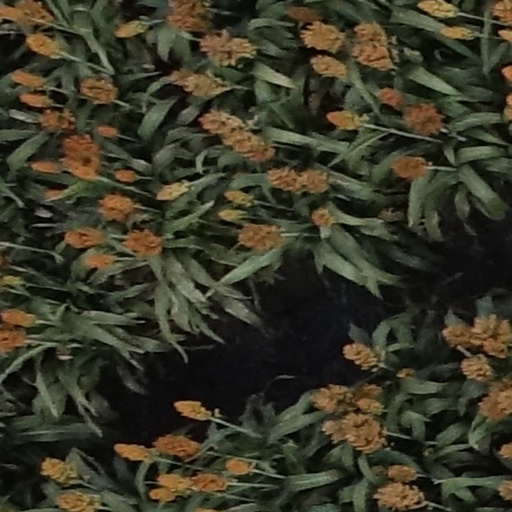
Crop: sorghum